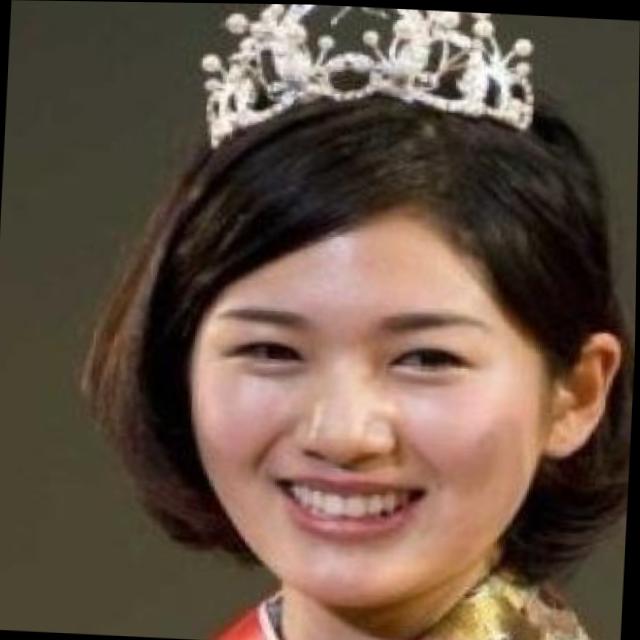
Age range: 21-44